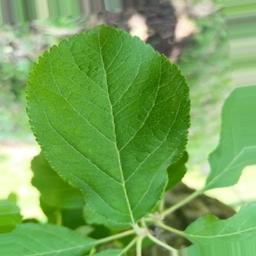
Label: Healthy